Heliography

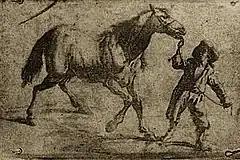
This earliest known surviving heliographic engraving, printed from a metal plate made in 1825 by Joseph Nicéphore Niépce using his "heliographic process". The plate was exposed under an ordinary engraving. Heliography was also used to capture a scene directly from nature with a camera.

Heliography is an early photographic process, based on the hardening of bitumen in sunlight. It was invented by Nicéphore Niépce around 1822. Niépce used the process to make the earliest known surviving photograph from nature, "View from the Window at Le Gras" (1826 or 1827), and the first realisation of photoresist as means to reproduce artworks through inventions of photolithography and photogravure.